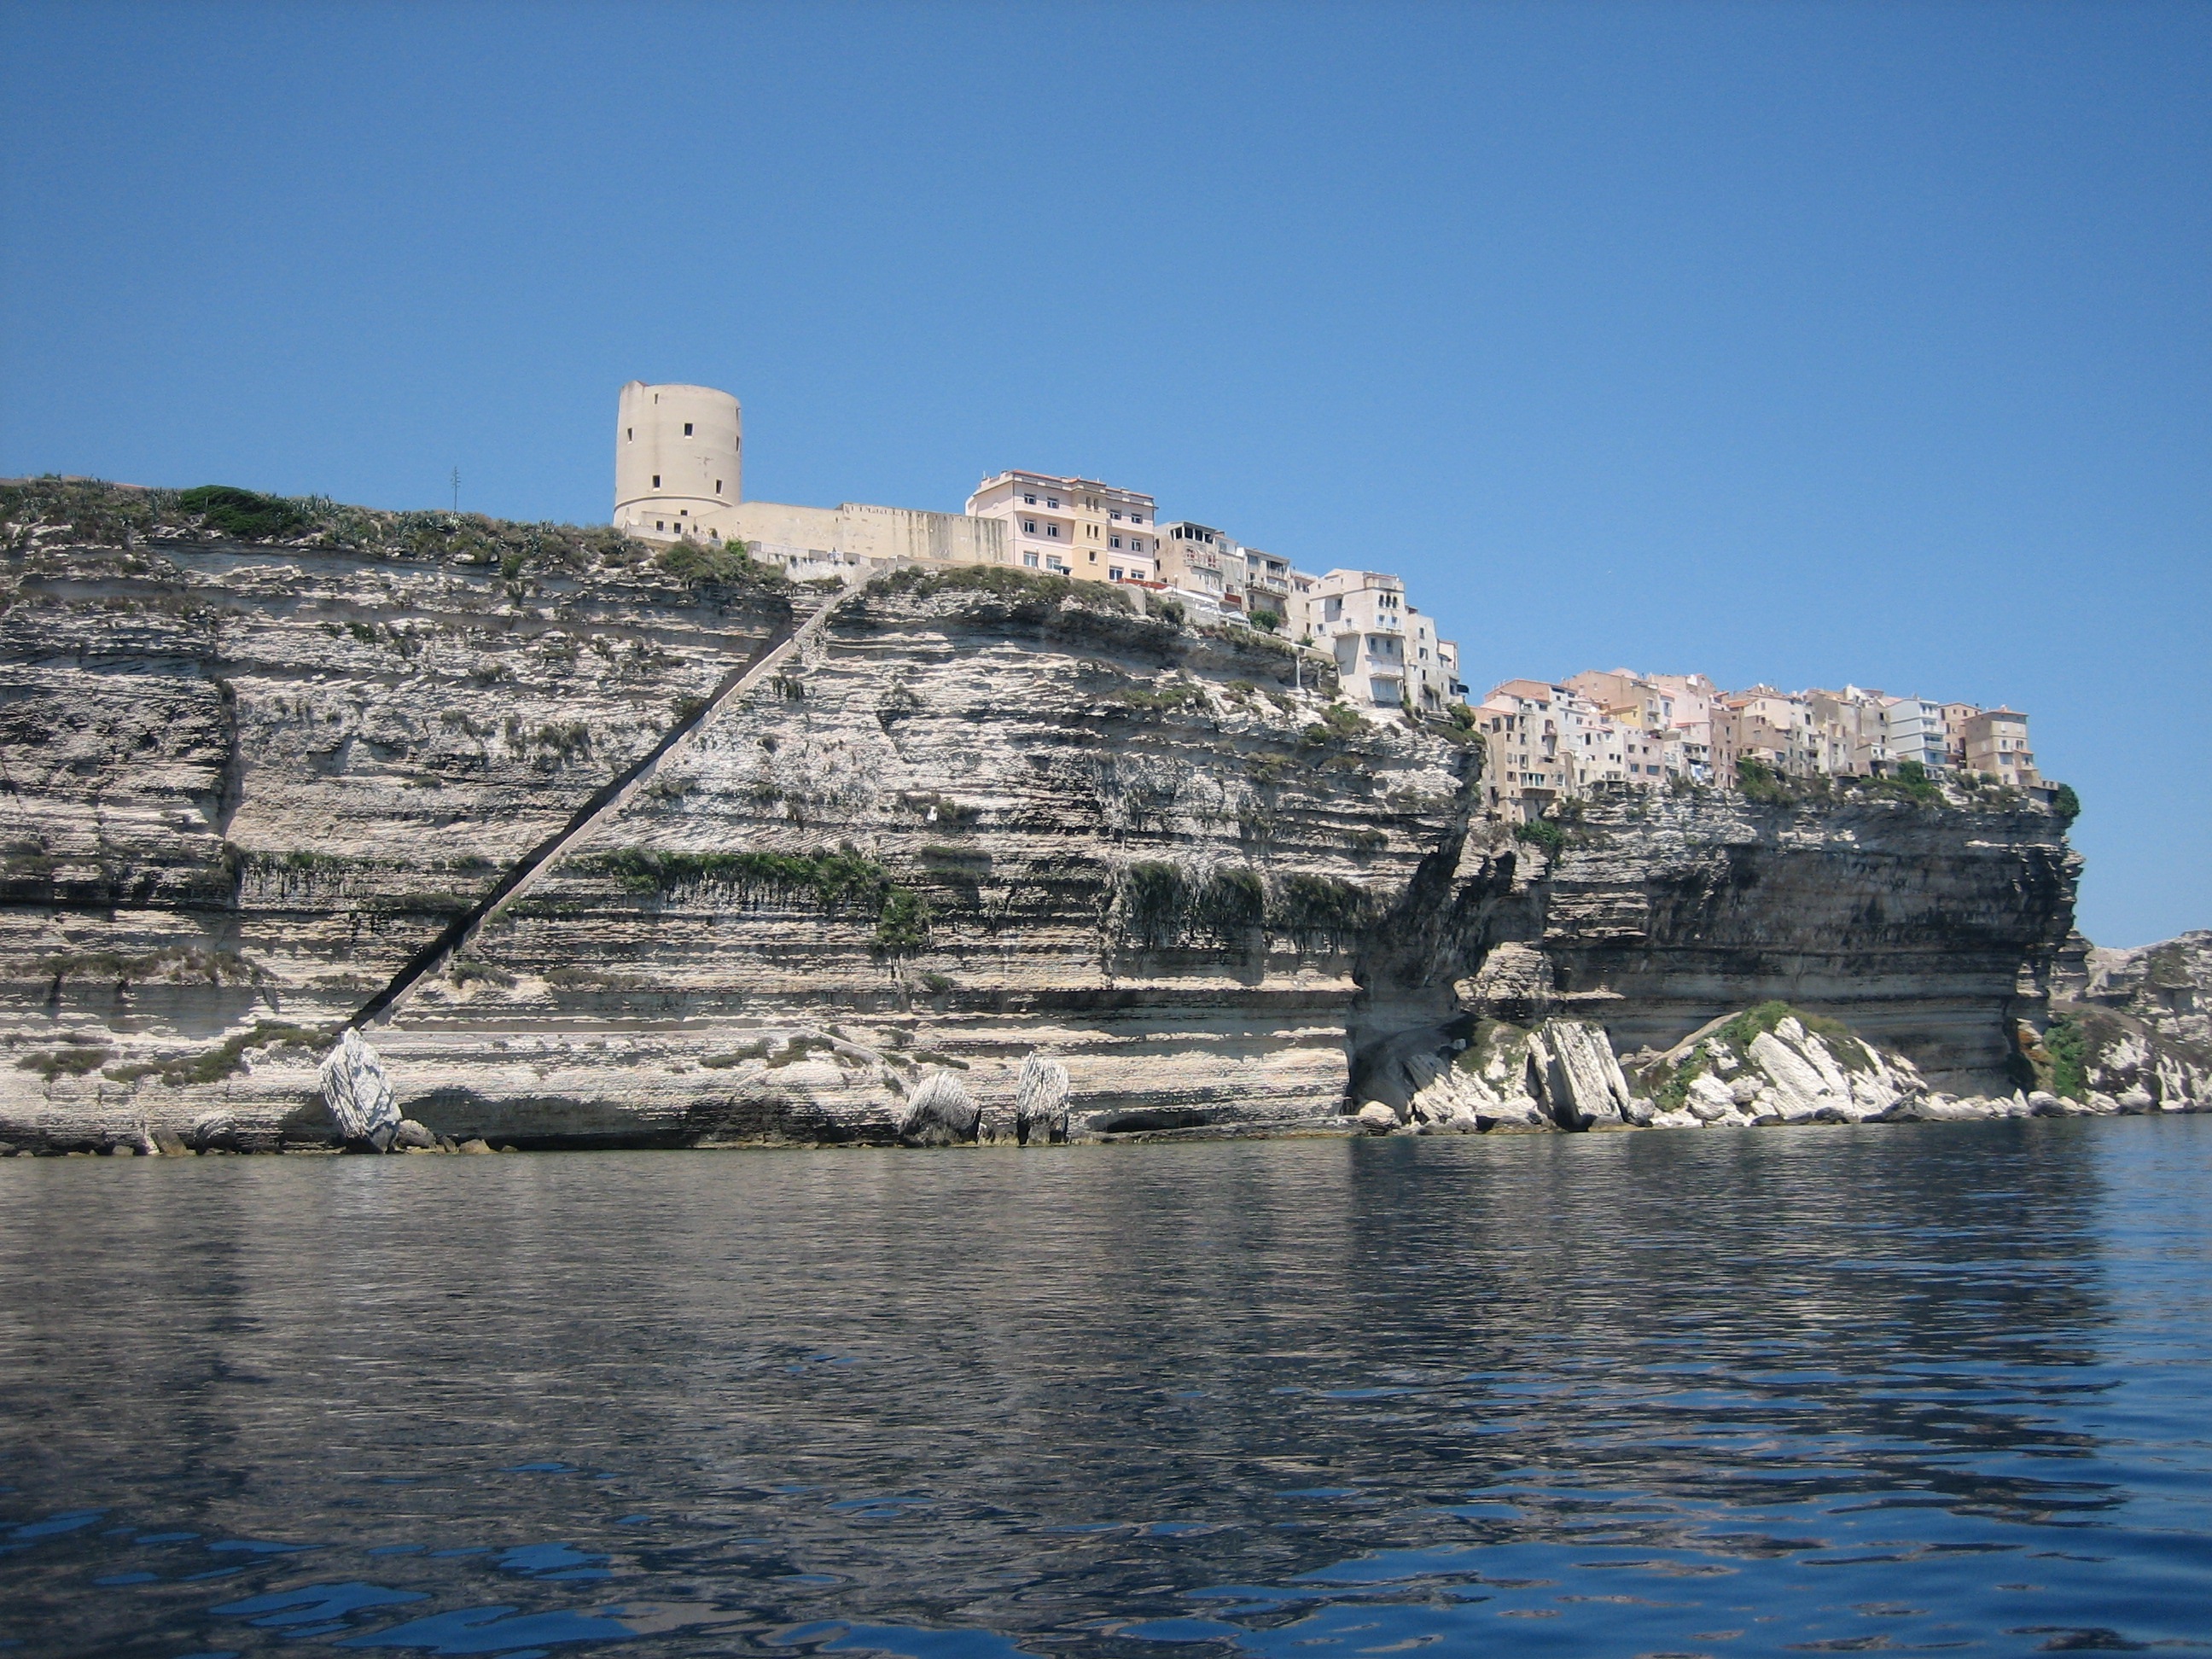
sea, coast, water, rock, ocean, vacation, cliff, reflection, mediterranean, tower, bay, landmark, terrain, cliffs, cape, corsican, bonifacio